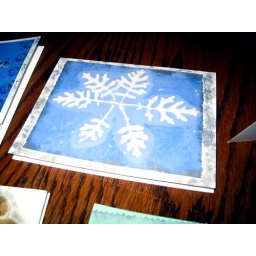
Example of one of our pressed flower note cards snowflake holiday card with velum over lay and silver inking